Alicia Keys

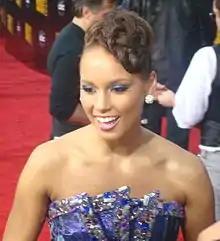
Keys at the 37th Annual American Music Awards red carpet, November 2009

In 2006, Keys won three NAACP Image Awards, including Outstanding Female Artist and Outstanding Song for "Unbreakable". She also received the Starlight Award from the Songwriters Hall of Fame. In October 2006, she played the voice of Mommy Martian in the "Mission to Mars" episode of Nick Jr.’s CGI-animated children's television series "The Backyardigans", in which she sang an original song, "Almost Everything Is Boinga Here". That same year, Keys nearly had a mental breakdown. Her grandmother had died and her family was heavily dependent on her. She felt she needed to "escape" and went to Egypt for three weeks. She explained: "That trip was definitely the most crucial thing I've ever done for myself in my life to date. It was a very difficult time that I was dealing with, and it just came to the point where I really needed to—basically, I just needed to run away, honestly. And I needed to get as far away as possible."